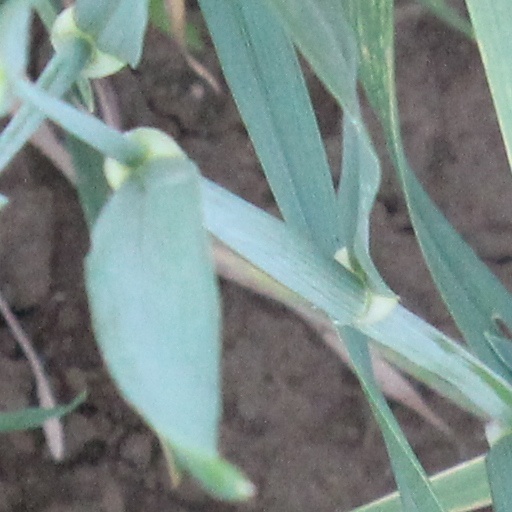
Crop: wheat